The Torch (film)

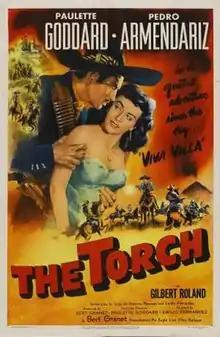

The Torch (meaning "love is born from hate") is a 1950 Mexican/American film directed by Emilio Fernández. The film is a remake of "Enamorada" (1946) and is also known as "Bandit General" in the United Kingdom.